Church of the Resurrection, Sebeș

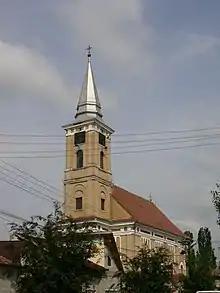
Church of the Resurrection

The Church of the Resurrection is a Romanian Orthodox church located at 4 Augustin Bena Street, Sebeș, Romania, is dedicated to the Feast of the Resurrection.